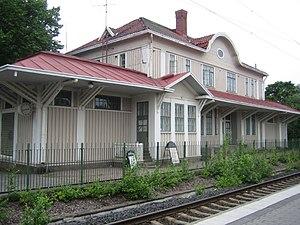
La gare de Huopalahti est une gare ferroviaire et routière située dans le quartier de Etelä-Haaga à Helsinki en Finlande.